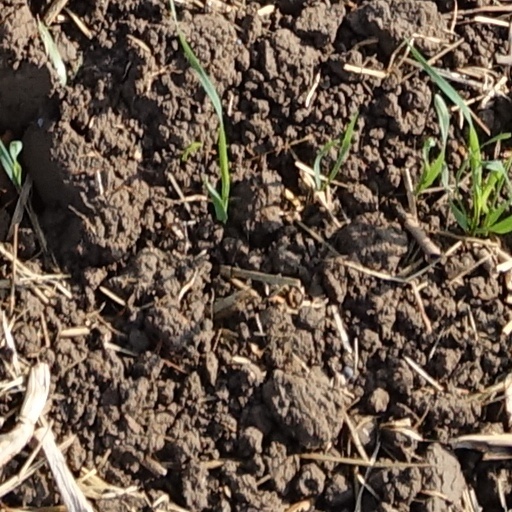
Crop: wheat